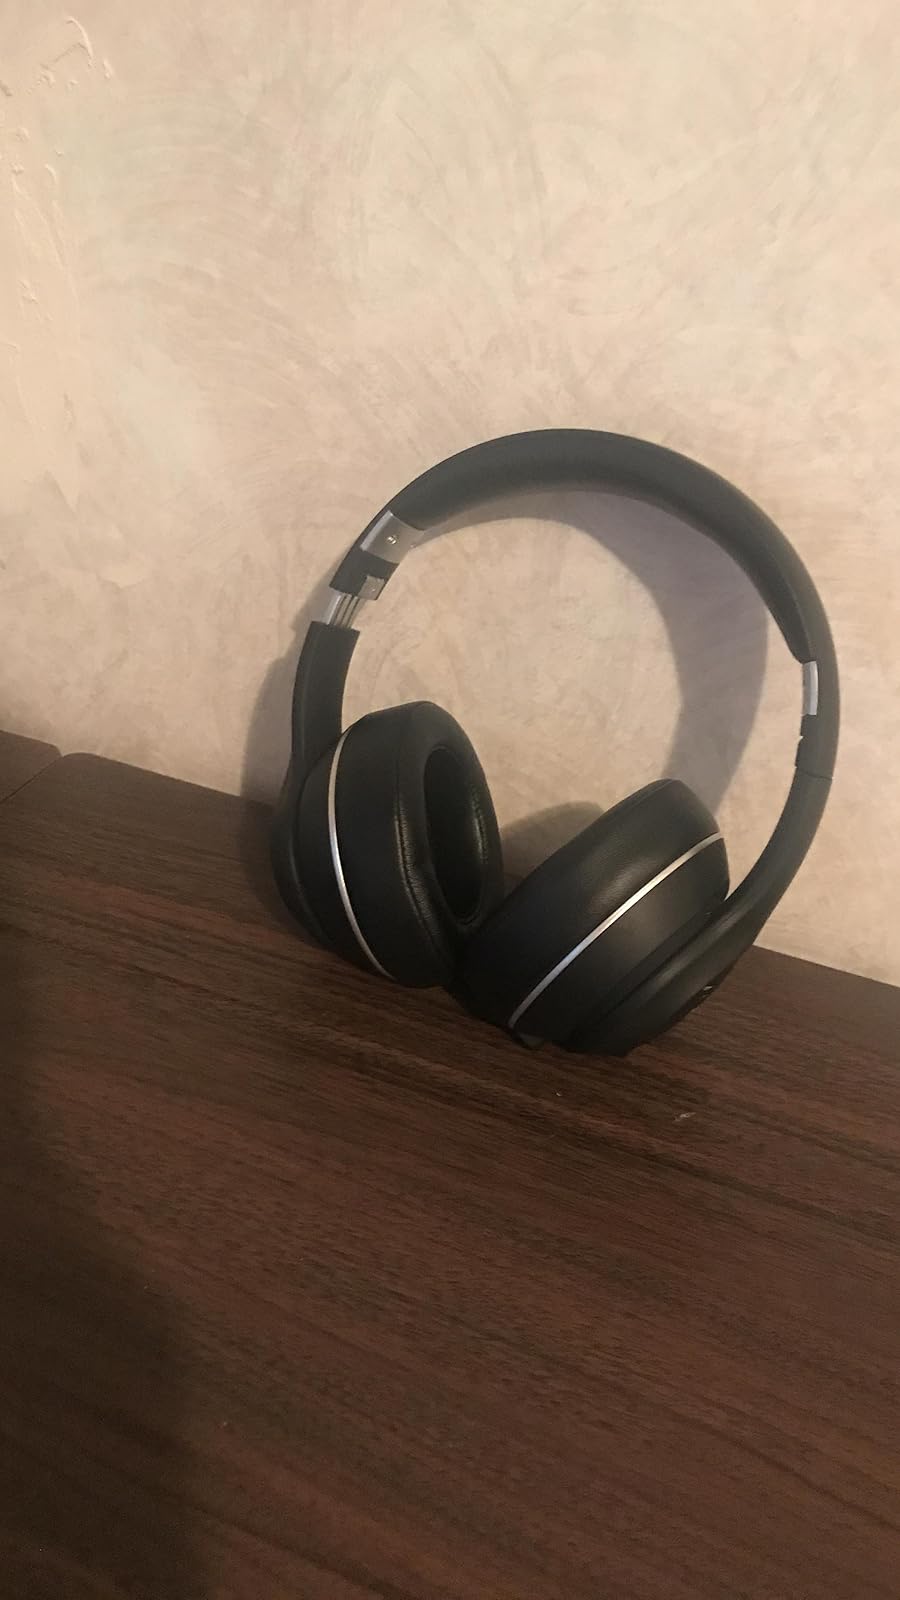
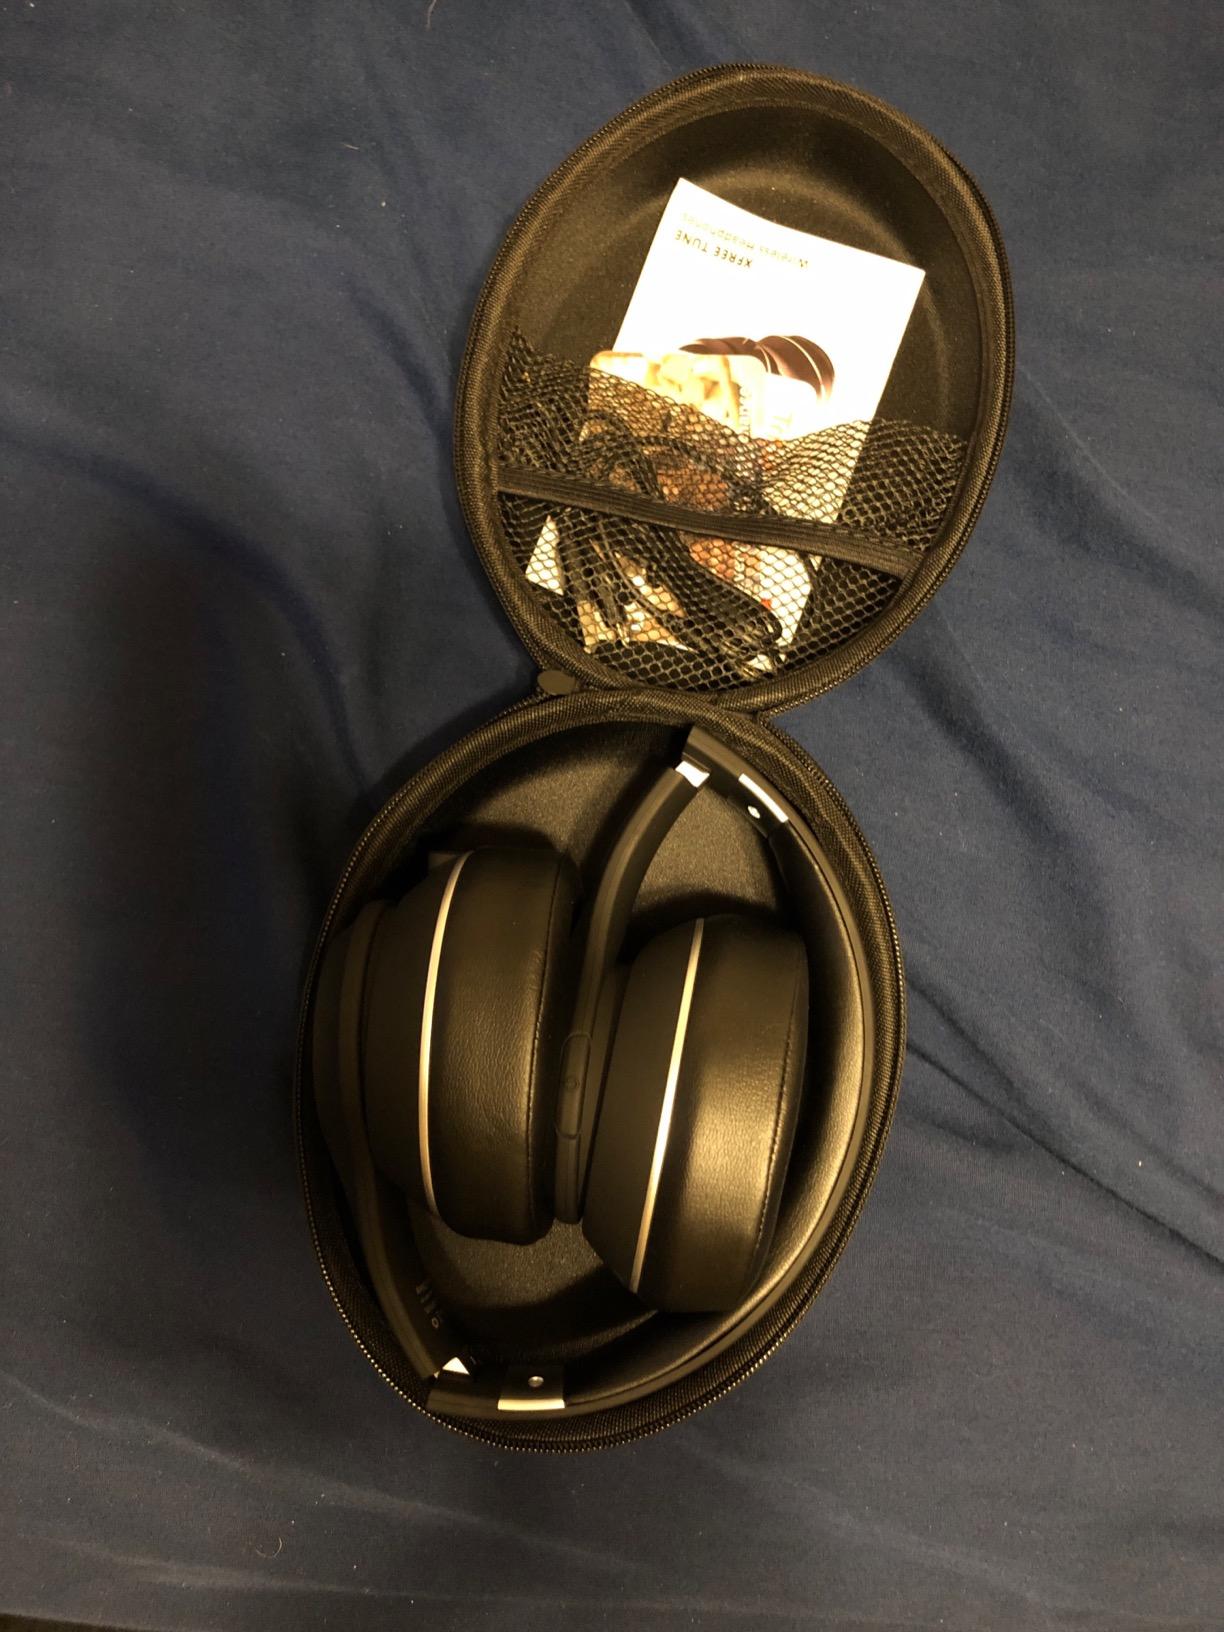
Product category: headphones
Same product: yes